Ford SAV

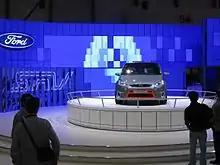
Ford SAV at the 2005 Geneva Motor Show

Being larger than the Mondeo and smaller than the Galaxy, it was designed with flexibility of use in mind. The seating used the "Business Class" flexible rear seating design first seen on the Ford Focus C-MAX; electric motors allowed easy rearrangement of the rear seating for passenger comfort or adjusting them to permit for more cargo room. Exterior, the design was intended to bring a more aggressive feel to the current Ford design philosophy. It had a steeply sloped windscreen and an arching roofline that blurred the line between minivan and sport utility vehicle.